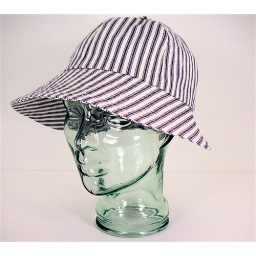
rain or shine hat in blue ticking